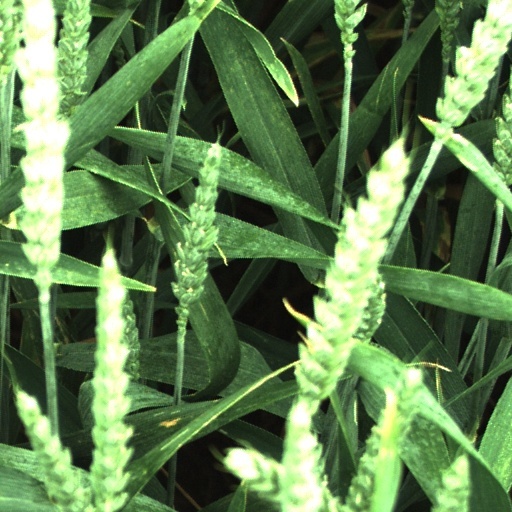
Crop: wheat